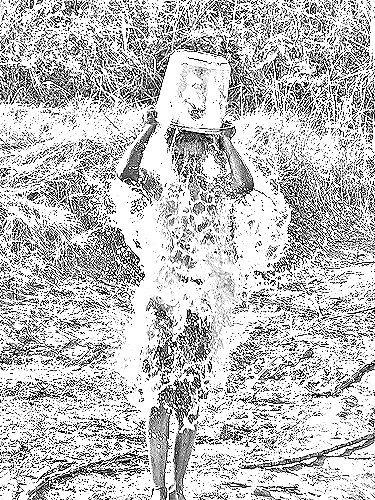
Portrait style: Sketch Portrait